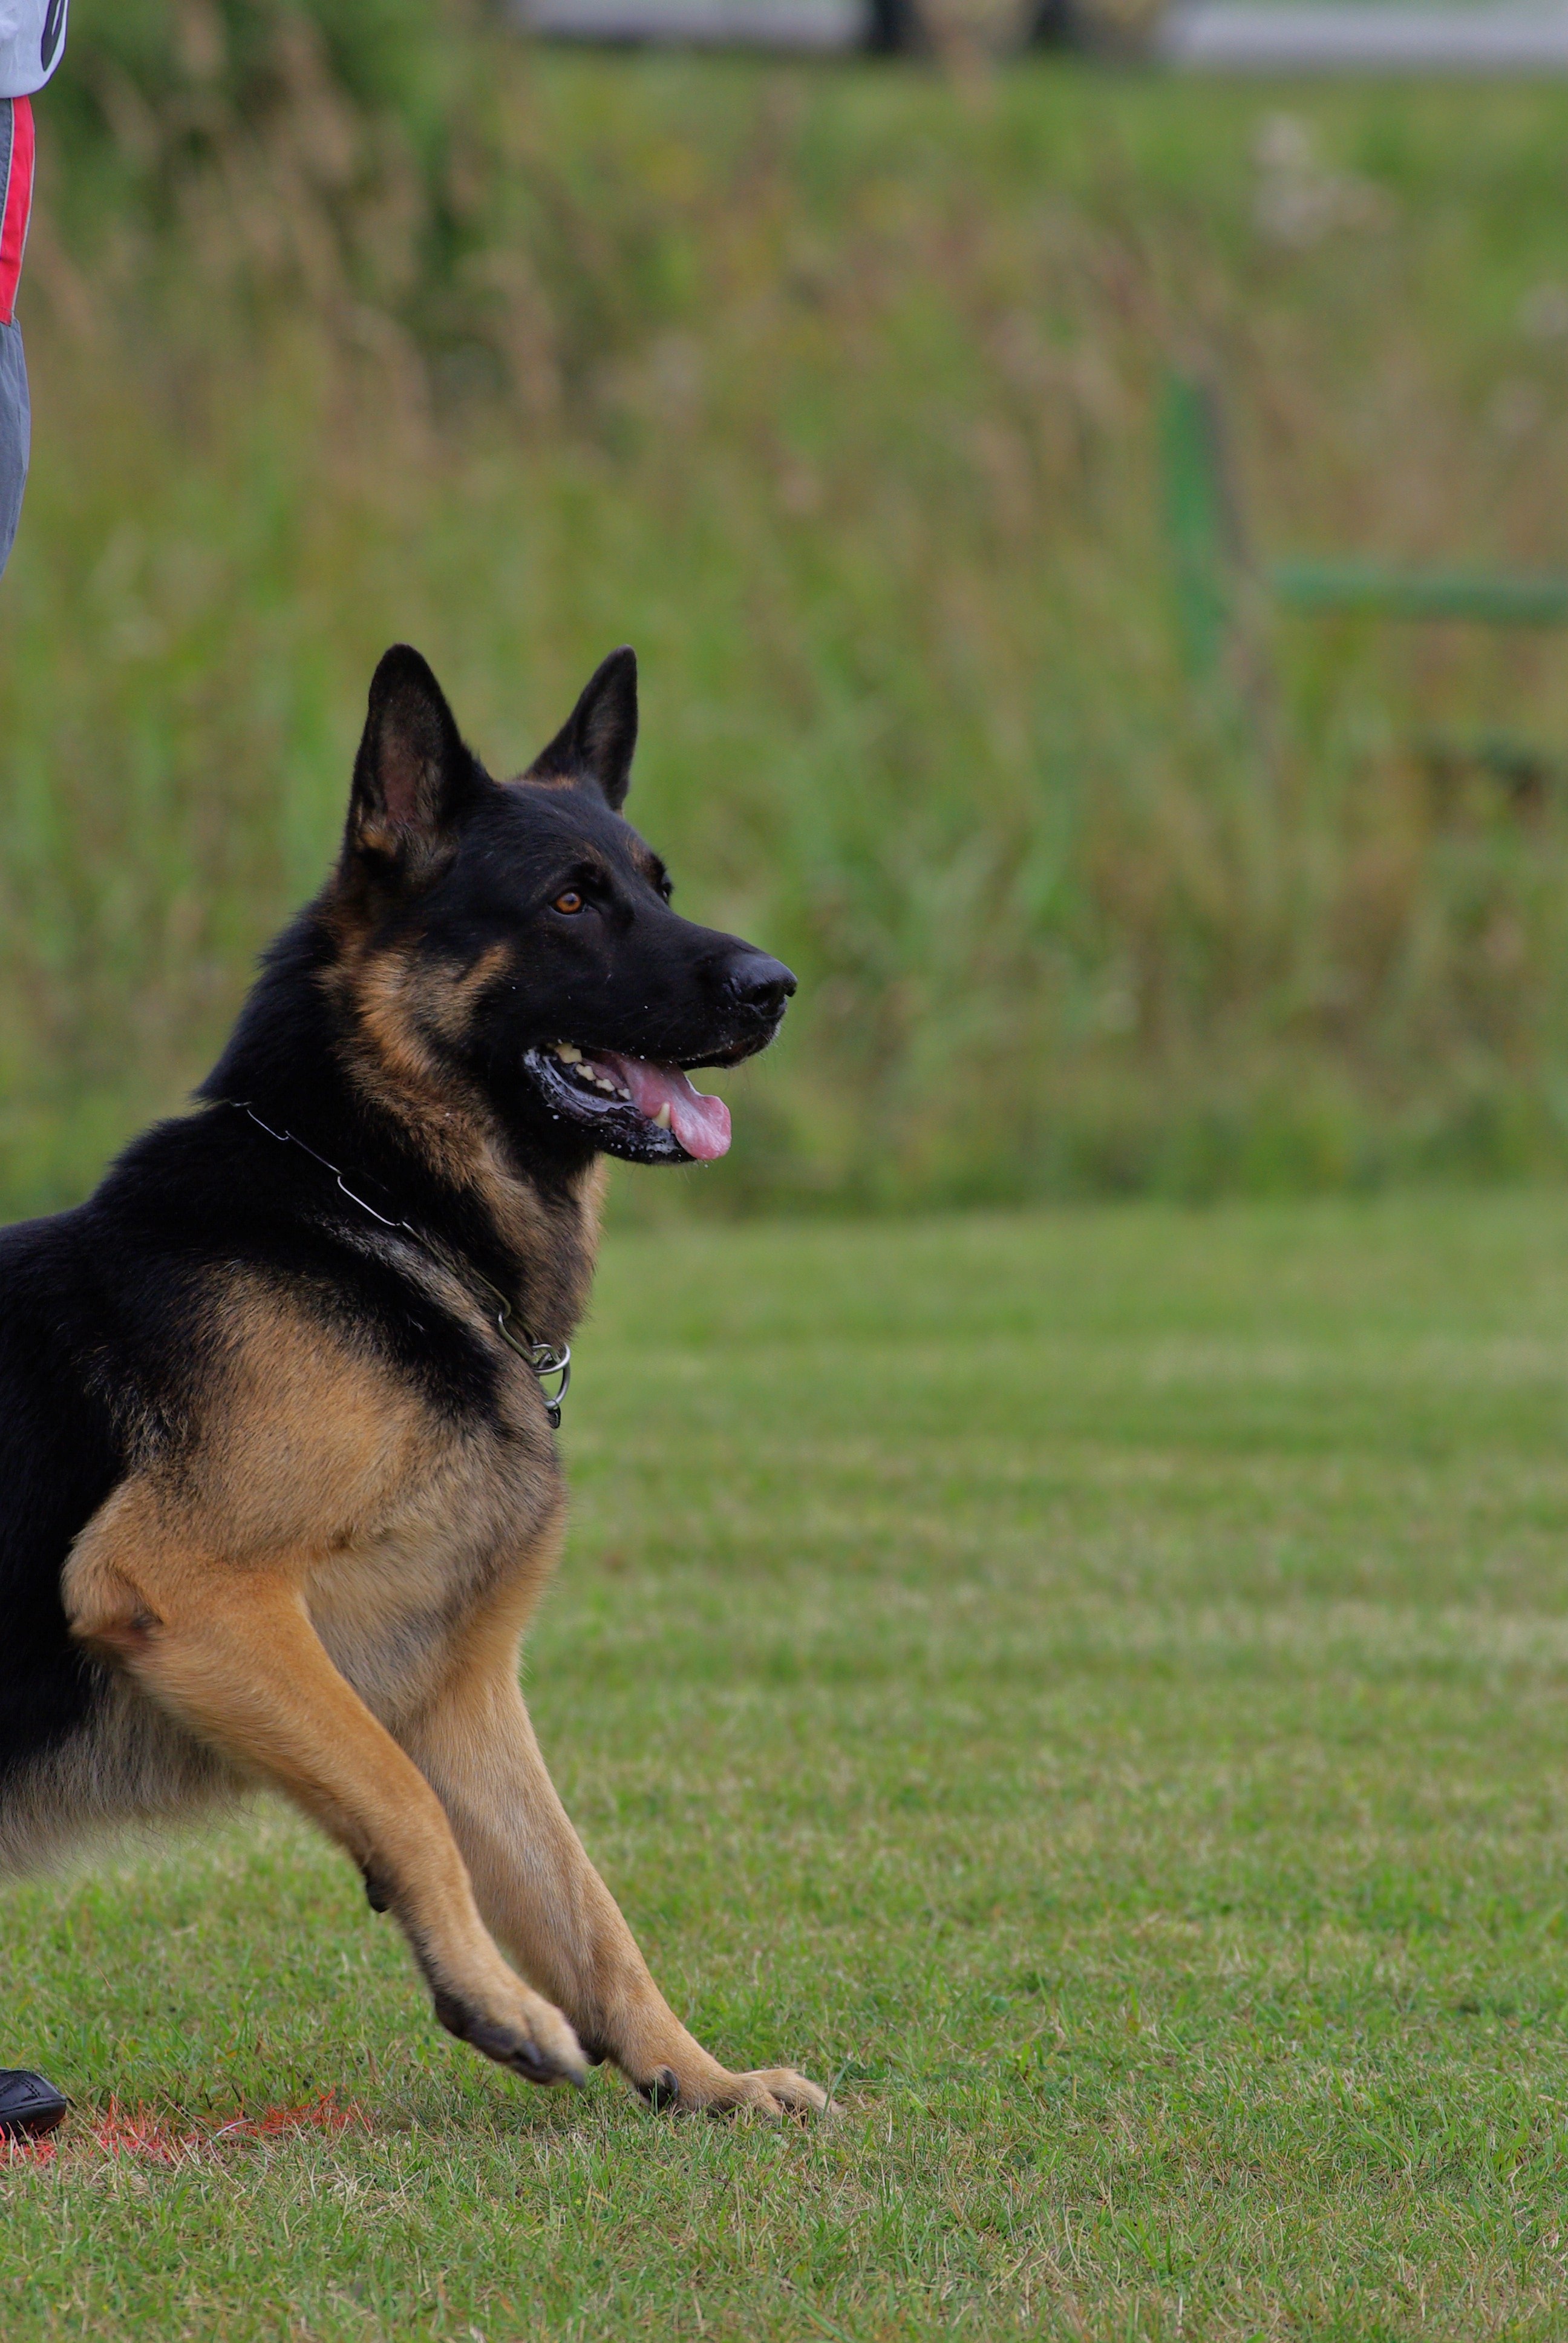
dog, animal, pet, mammal, german shepherd, vertebrate, dog breed, obedience, old german shepherd dog, belgian shepherd malinois, dog like mammal, saarloos wolfdog, wolfdog, carnivoran, dog breed group, shiloh shepherd dog, norwegian elkhound, east european shepherd, german shepherd dog, tervuren